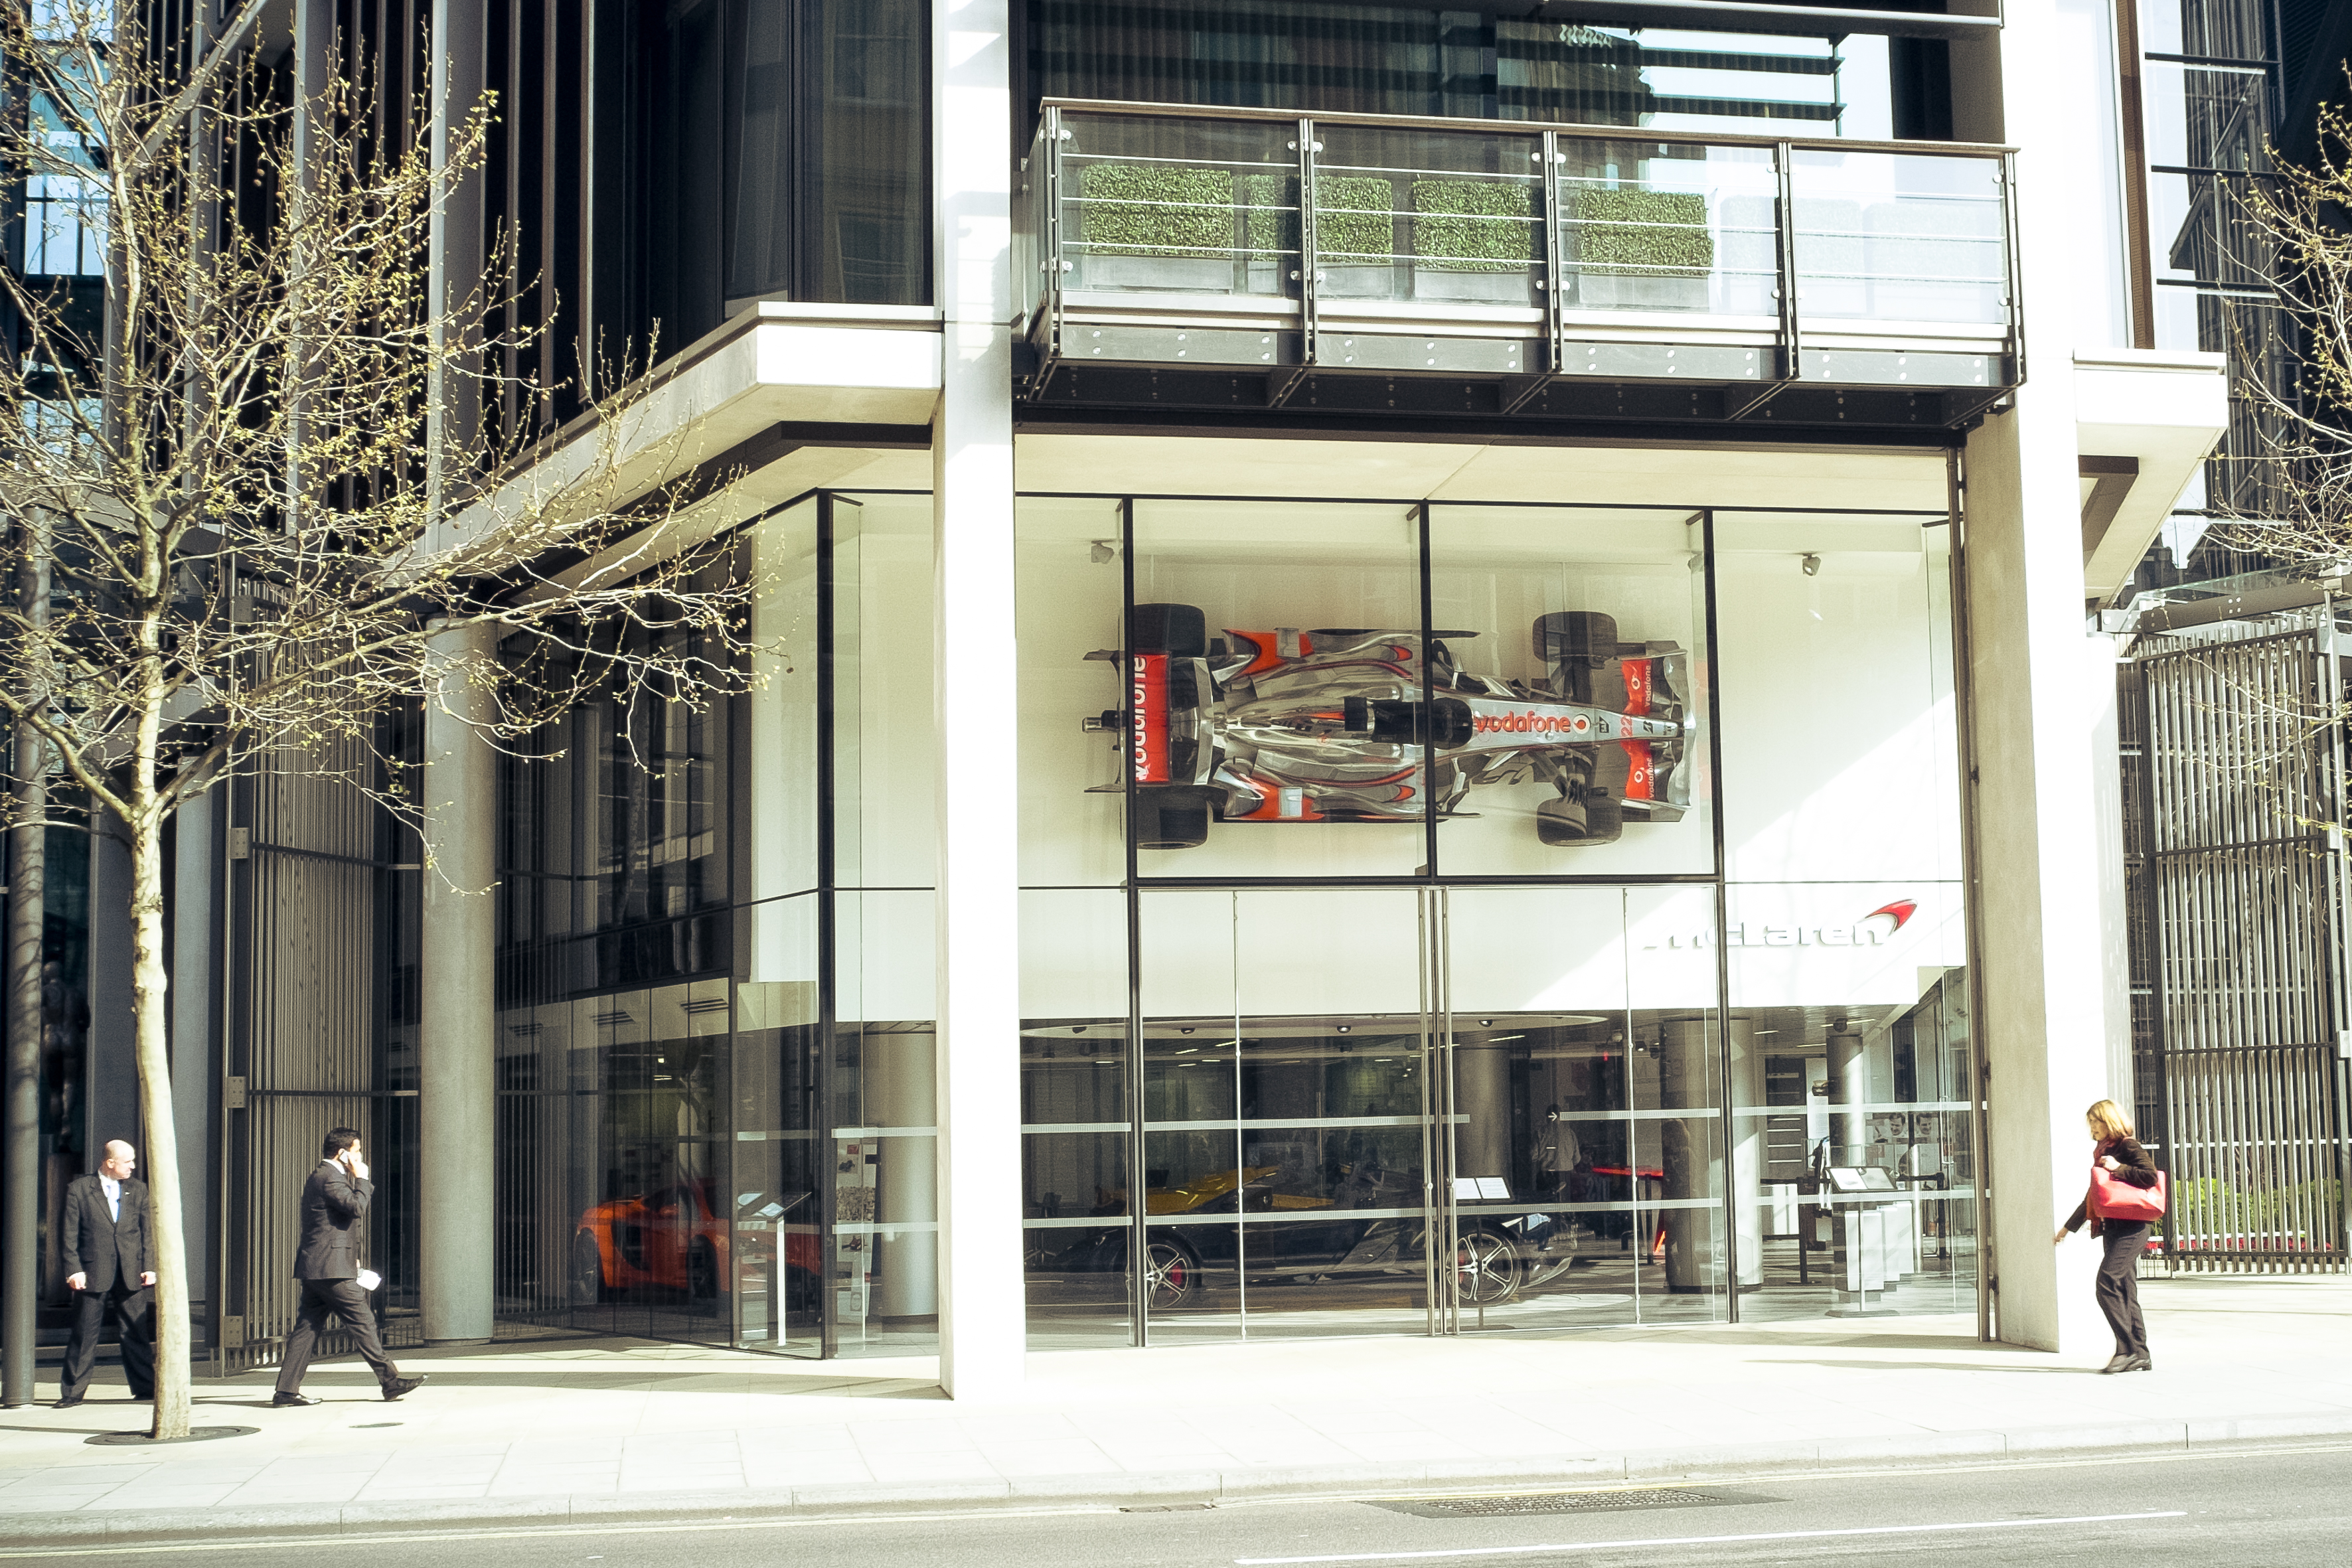
architecture, street, urban, downtown, travel, fujifilm, facade, interior design, uk, england, bw, blackandwhite, blackwhite, london, ngc, noiretblanc, fuji, fujixt1, fujix, neighbourhood, urban area, window covering